La caza. Monteperdido

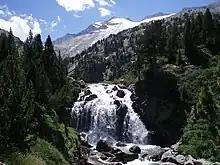
Part of the series was shot in the Valle de Benasque

Consisting of an adaptation of the novel "Monteperdido" by Agustín Martínez, the series was created by Martínez himself together with Luis Moya and produced by RTVE in collaboration with DLO Producciones. Filming took place in the Aragonese Pyrenees and was wrapped up by December 2018. Shooting locations included Benasque, Cerler, Sesué, Sahún, the Llanos del Hospital ski resort, the Remuñe gorge and the Ésera river.